Hugh of Cluny

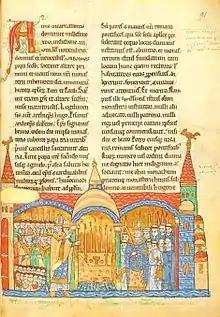
Urban II consecrated the altar of Cluny in the presence of Hugh

Hugh was descended from the noblest families in Burgundy. He was the eldest son of Seigneur Dalmas I of Semur and Aremberge of Vergy, daughter of Henry I, Duke of Burgundy.